Livens Large Gallery Flame Projector

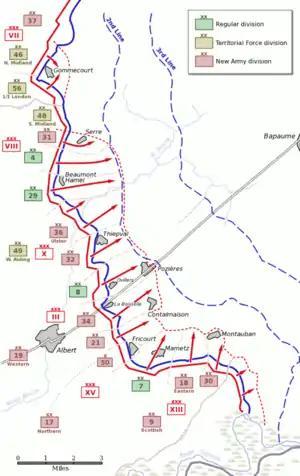
British objectives for 1 July 1916 with front sector allocated to XV Corps

Four Livens Large Gallery Flame Projectors were deployed in 1916 in the Battle of the Somme and one in 1917 in an offensive near Diksmuide, Belgium. As part of the British preparations for the Battle of the Somme, 183rd Tunnelling Company from February 1916 onwards dug dozens of Russian saps for the attack in the front sector allocated to XV Corps. Small charges could be blown from the end of these tunnels and they could then be used to reinforce the captured positions. Four saps were equipped with Livens Large Gallery Flame Projectors, ready to cover the German front line with liquid fire. In order to protect them from enemy fire, the flame throwers were hauled into the saps just hours before the battle. Two tunnels which housed such weapons – located at Kiel Trench south-west of Mametz, and between Carnoy and Kasino Point – were damaged by German shellfire before the attack. The two remaining were put to use from saps immediately left of the mine crater field at Carnoy. Their use may have helped the British in those sectors of the front as British losses there were comparatively low. According to one report fifty German soldiers immediately surrendered after use of the Livens Flame Projector.